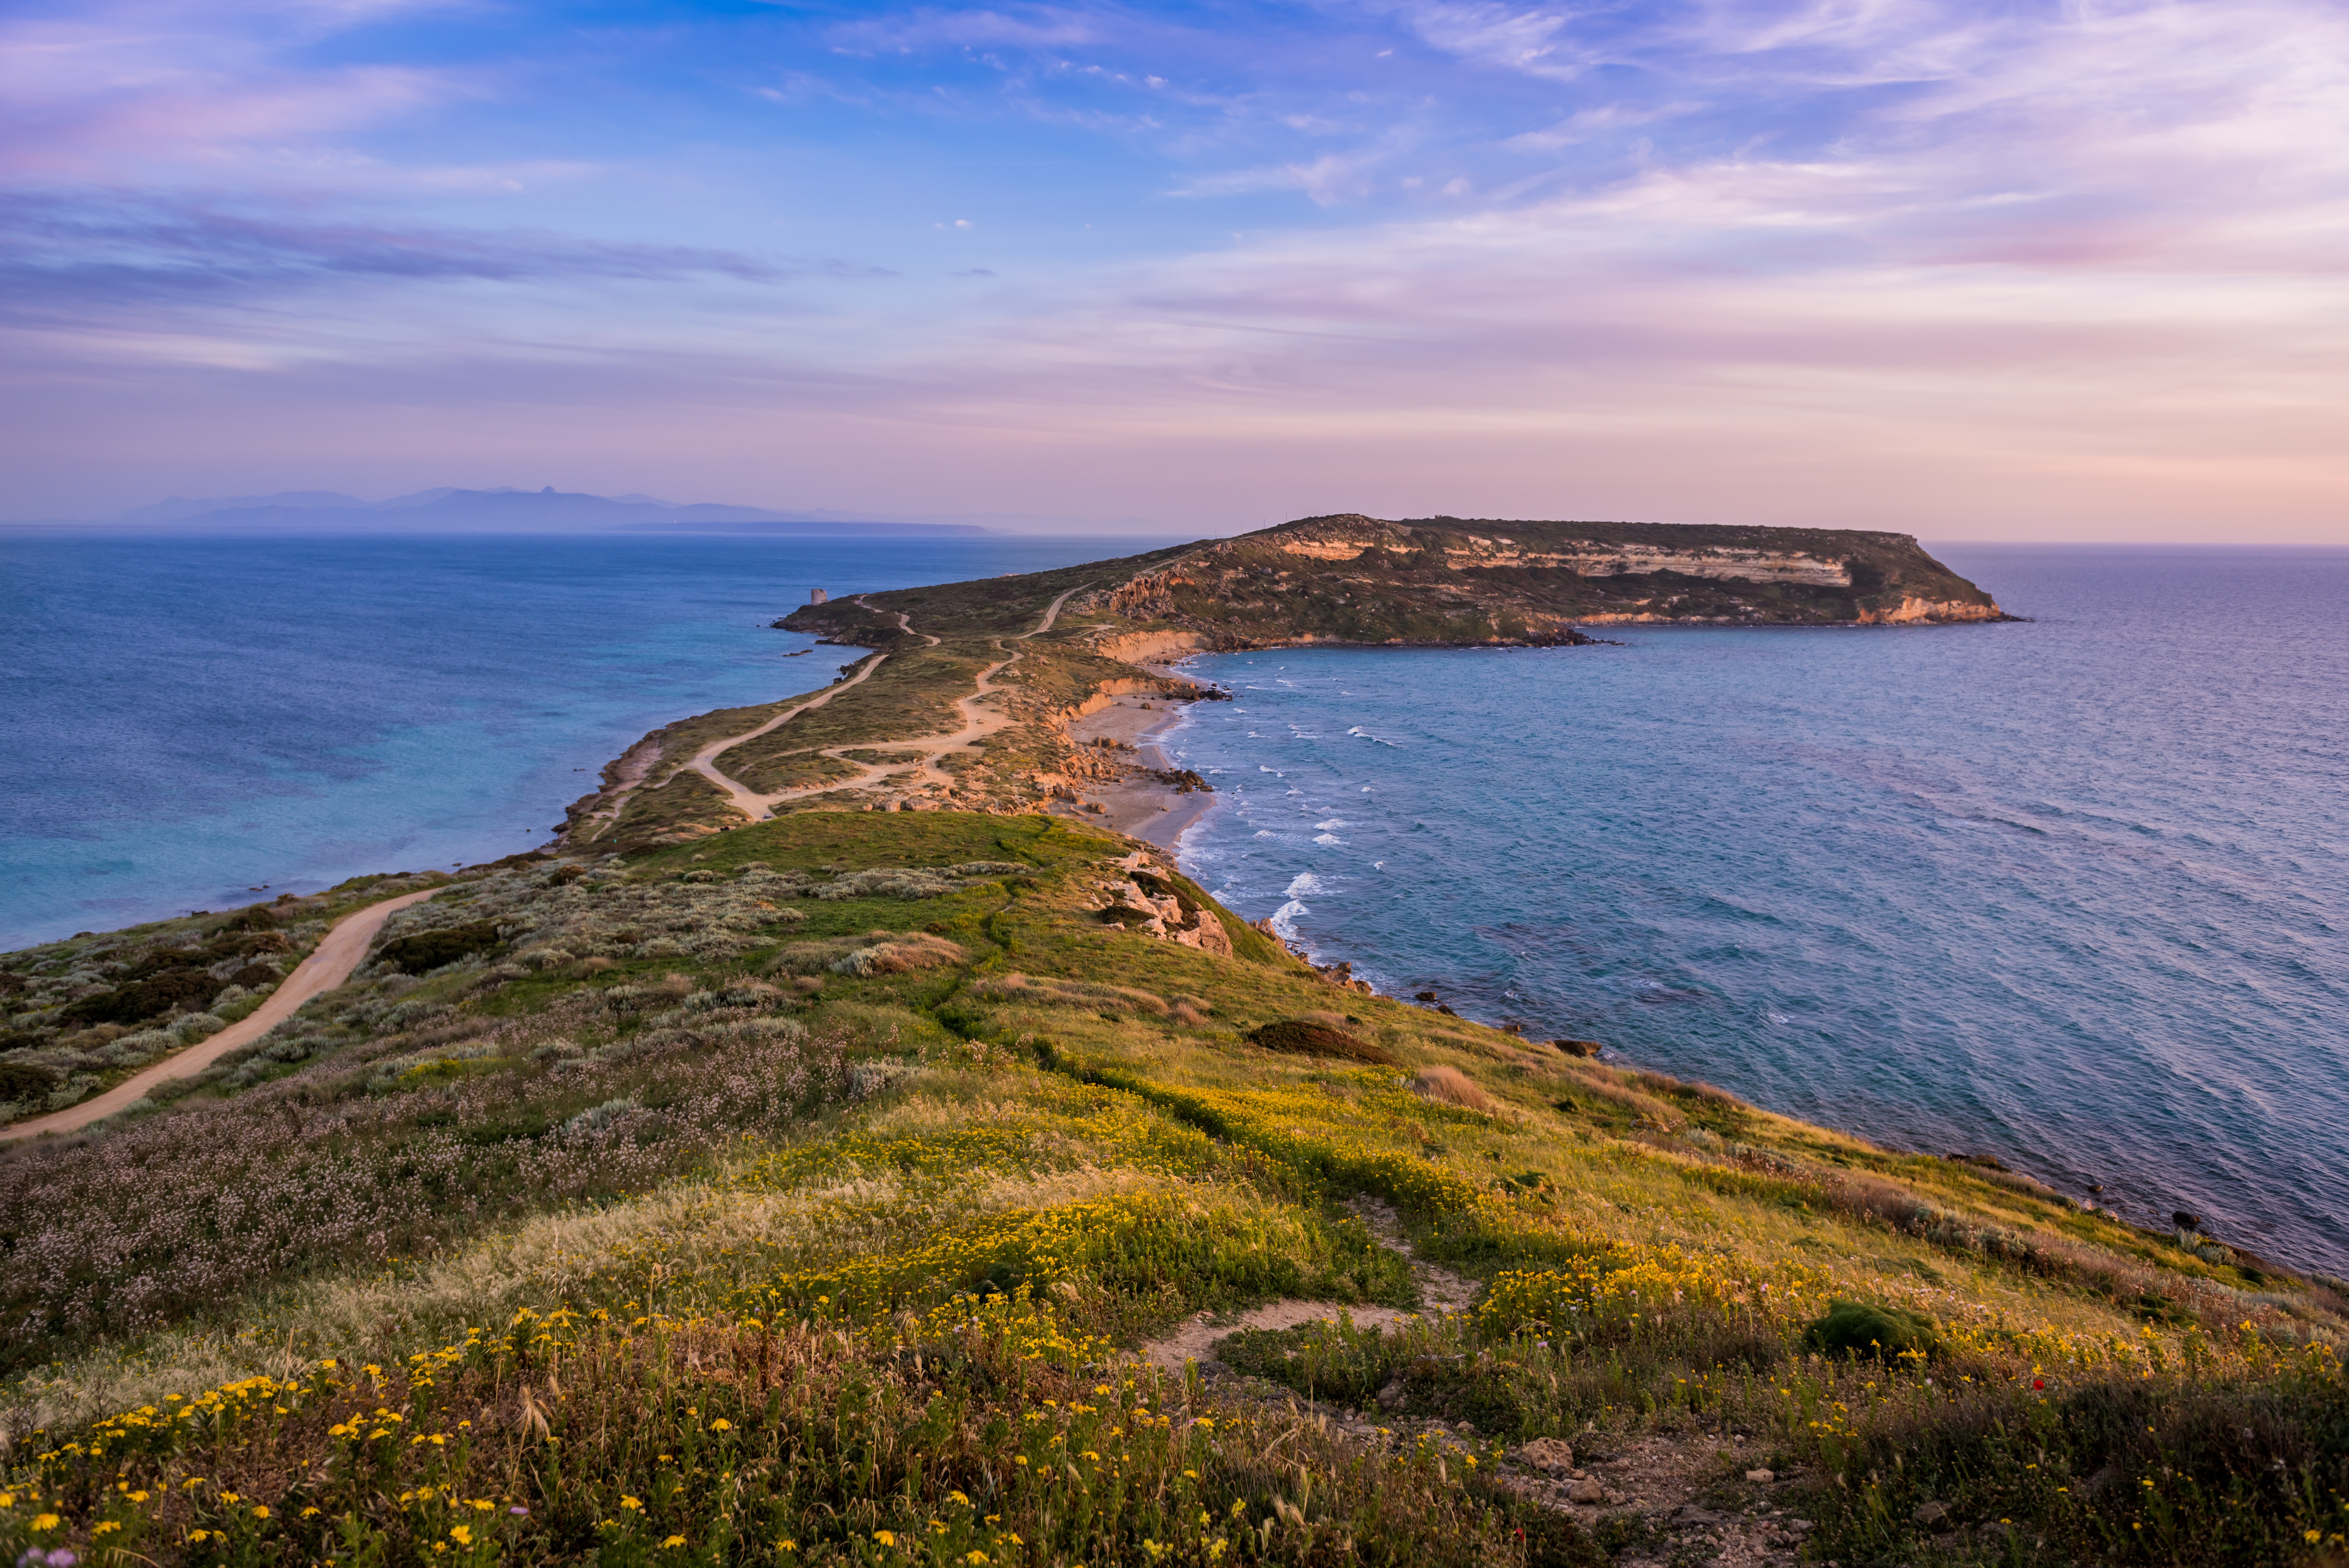
beach, landscape, sea, coast, water, nature, path, rock, ocean, horizon, shore, wave, cliff, dusk, cove, bay, peninsula, terrain, body of water, headland, loch, cape, landform, geographical feature